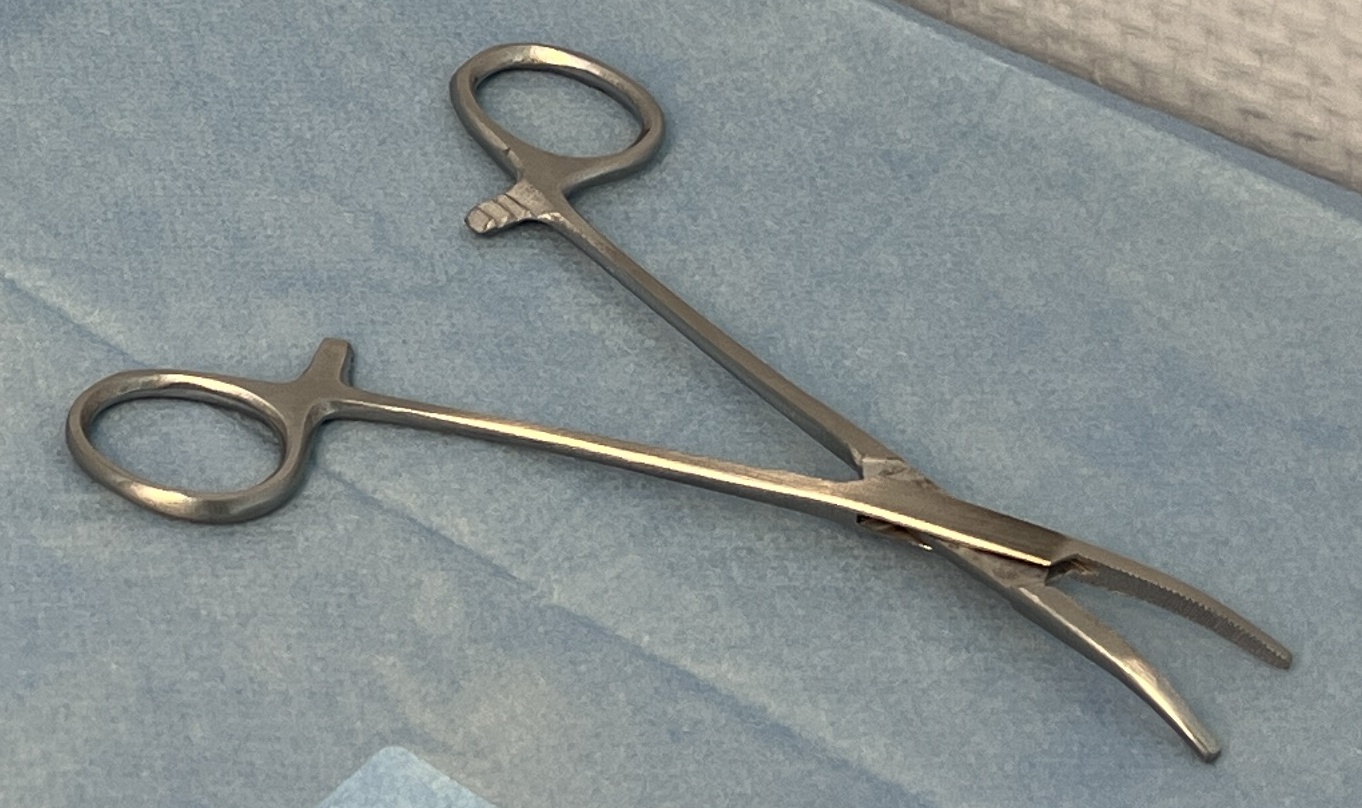
Hinged instrument state: open